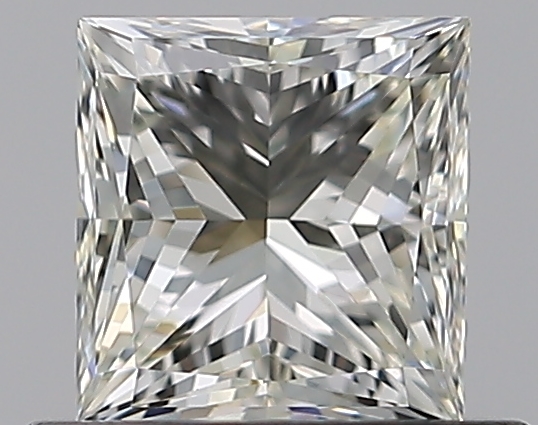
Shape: princess
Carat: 0.7
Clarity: VVS1
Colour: K
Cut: GD
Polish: EX
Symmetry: VG
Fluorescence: N
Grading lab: GIA
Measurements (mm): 4.79 x 4.6 x 3.57